M56 Scorpion

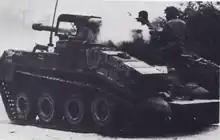
M56 Scorpion of 16th Armor, US 173rd Airborne Brigade firing at Viet Cong during Operation Toledo 17 June 1966

The M56 saw combat service with U.S. forces in the Vietnam War. It was deployed with the 173rd Airborne Brigade, which was the only Airborne Brigade deployed with the M56, where it was used mainly in direct fire-support. Its function as an air-mobile, self-propelled, anti-tank vehicle was eventually replaced in Vietnam by the troubled but effective M551 Sheridan which had a fully armored turret. The USMC used the M50 Ontos, which had an armored cabin and was armed with recoilless rifles, in a similar role (the running gear of the first Ontos prototype was the same as on the M56, but it was replaced for the production variant).